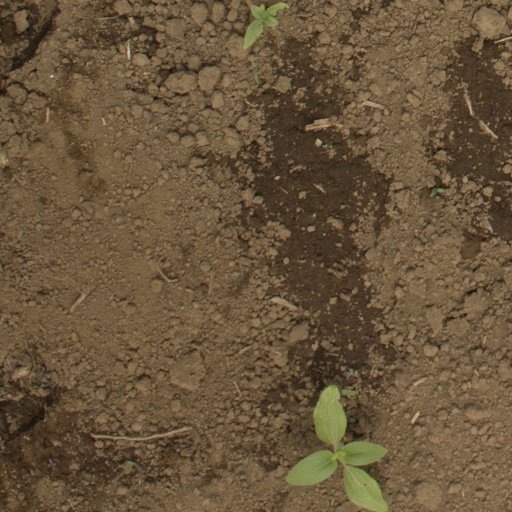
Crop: Jerusalem artichoke